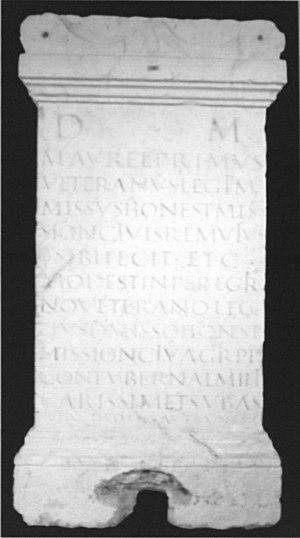
Stèle funéraire présentée au musée de Lyon de citoyens rèmes, vétérans de la Legio I Minervia. Datation entre 200 et 250 Latina: CIL 13, 01844 = D 02463 = CAG-69-02, p 725 = Lyon-02, 00024 D(is) M(anibus) / M(arcus) Aurel(ius) Primus / veteranus leg(ionis) I M(inerviae) / missus honest(a) mis/sion(e) civis Rem(us) viv(u)s / sibi fecit et C(aio) / Modestin(io) Peregr/ino veterano leg(ionis) / eiusd(em) misso honest(a) / mission(e) civ(i) Agripp(inensi) / contubernal(i) mihi / carissim(o) et sub as/cia dedicaverunt
Les Rèmes — latin Remi — étaient un peuple gaulois. Leur nom signifie « les premiers ». Ils ont donné son nom à la ville de Reims.